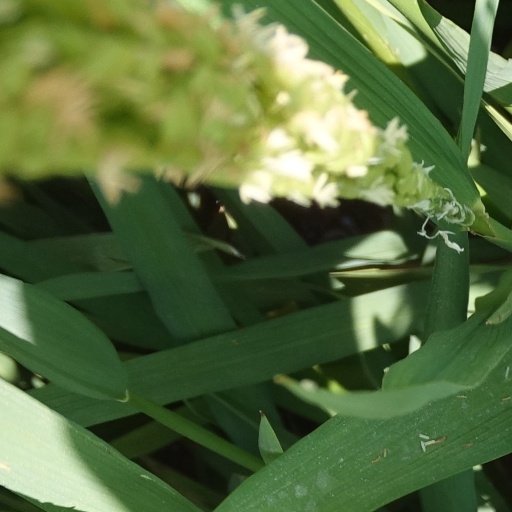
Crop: rice